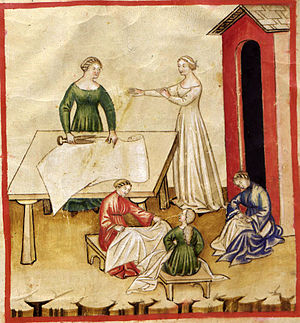
Linned
Syersker med linned, 14. århundrede
Linned er tekstil af hørfibre. Linned er særdeles holdbart og produktionen er arbejdskrævende.